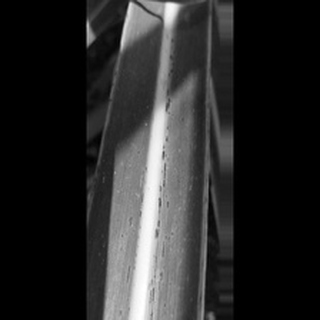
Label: sugarcane_rust